Baseball in Puerto Rico

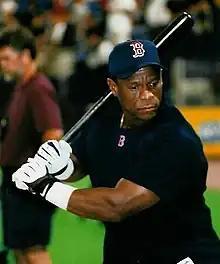
Rickey Henderson

The "Senadores de San Juan", led by Clemente, who had just won the MLB World Series with Pittsburgh, won the league's 1960–61 season, as well as José Santiago, who posted a record of 10–2 with an ERA of 2.44 for the team. Luis Arroyo won the season's Most Valuable Player award, registering a record of 10–2 with an ERA of 1.64.